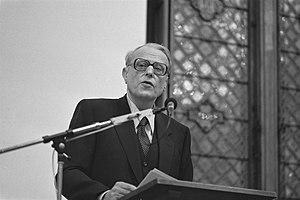
ba